Alhambra

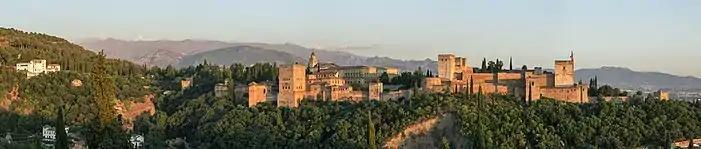

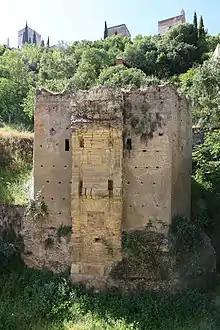
Remains of the "Puente del Cadí" (formerly "Bāb al-Difāf"), an 11th-century Zirid fortification that enabled soldiers on the Sabika hill to access the river during times of siege

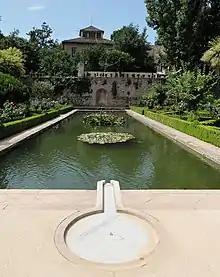
Present-day remains of the "Palacio del Partal Alto", a palace likely built by Muhammad II (r. 1273–1302)

"Alhambra" derives from the Arabic ('), meaning (f.), the complete form of which was ' "the red fortress (qalat)". The "Al-" in "Alhambra" means "the" in Arabic, but this is ignored in general usage in both English and Spanish, where the name is normally given the definite article. The reference to the colour "red" in the name is due to the reddish colour of its walls, which were constructed of rammed earth. The reddish colour comes from the iron oxide in the local clay used for this type of construction.